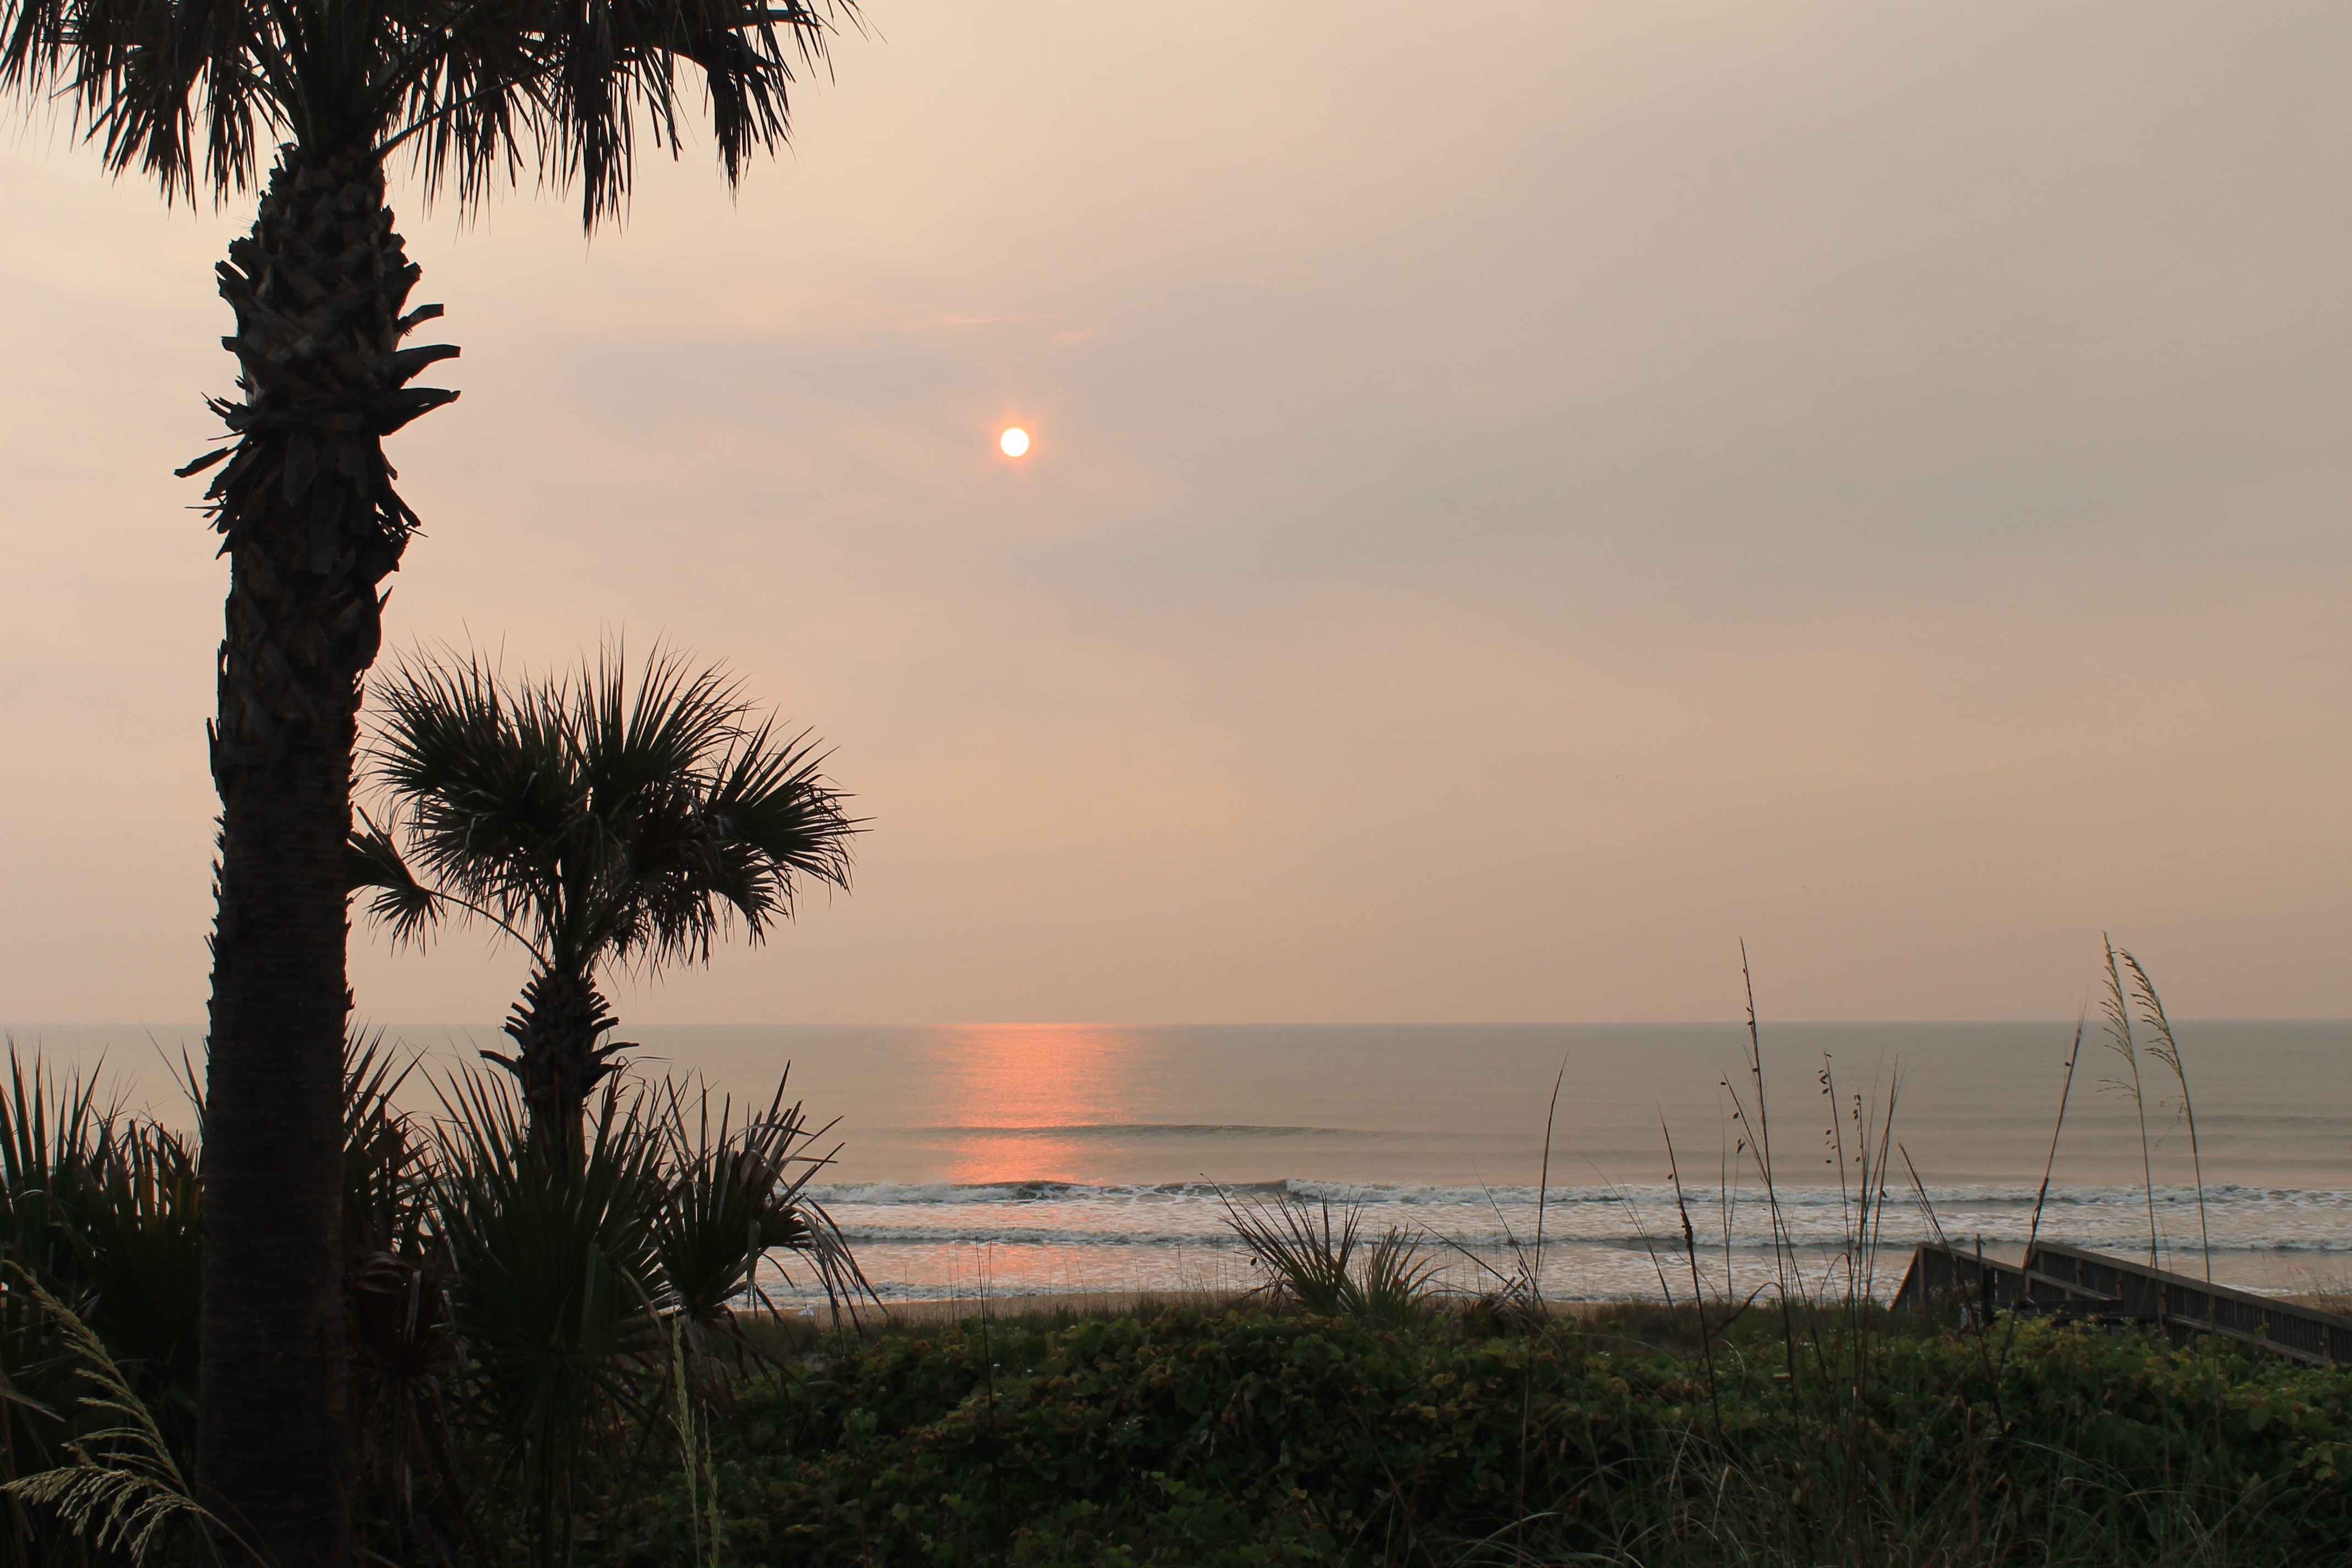
beach, sea, coast, tree, nature, ocean, horizon, sun, sunrise, sunset, sunlight, morning, shore, dawn, dusk, evening, bay, body of water, atlantic, atmospheric phenomenon, woody plant, arecales, sunrise on ponte vedra beach